John Rhŷs

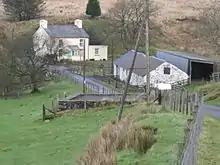
Birthplace of Sir John Rhŷs, Ponterwyd

Sir John Rhŷs (21 June 1840 – 17 December 1915) was a Welsh scholar, fellow of the British Academy, Celticist and the first professor of Celtic at Oxford University.